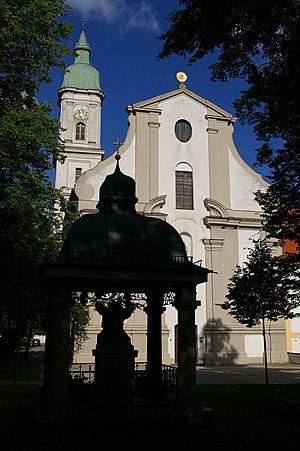
L'abbaye Saints-Pierre-et-Paul est une ancienne abbaye de prémontrés située dans le quartier de Neustift à Freising en Bavière. Elle est depuis 1987 le siège du Conseil d'arrondissement de Freising.